David Taylor (poet)

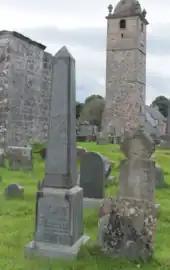
The grave of the poet David Taylor in St Ninian's churchyard

He was born on 4 April 1817 in Dollar, Clackmannanshire. His father David Taylor had been a builder in Auchtermuchty but had run off with Janet Eadie from nearby Cupar. They ran off to Dollar where they purported to be husband and wife. They were not, and this was revealed at the registration of David's birth. The couple then moved again to purport to be a young family. The family moved to St Ringan's in the town of St Ninian's, around 15 miles west, just south of Stirling. He had minimal education. He could read and write but started rhyming from an early age. Probably from around age 8 he began training as a handloom weaver (which was probably his father's trade). He tutored people in music in the evenings and ran a choir in the Charterhall district occasionally giving concerts in Stirling.